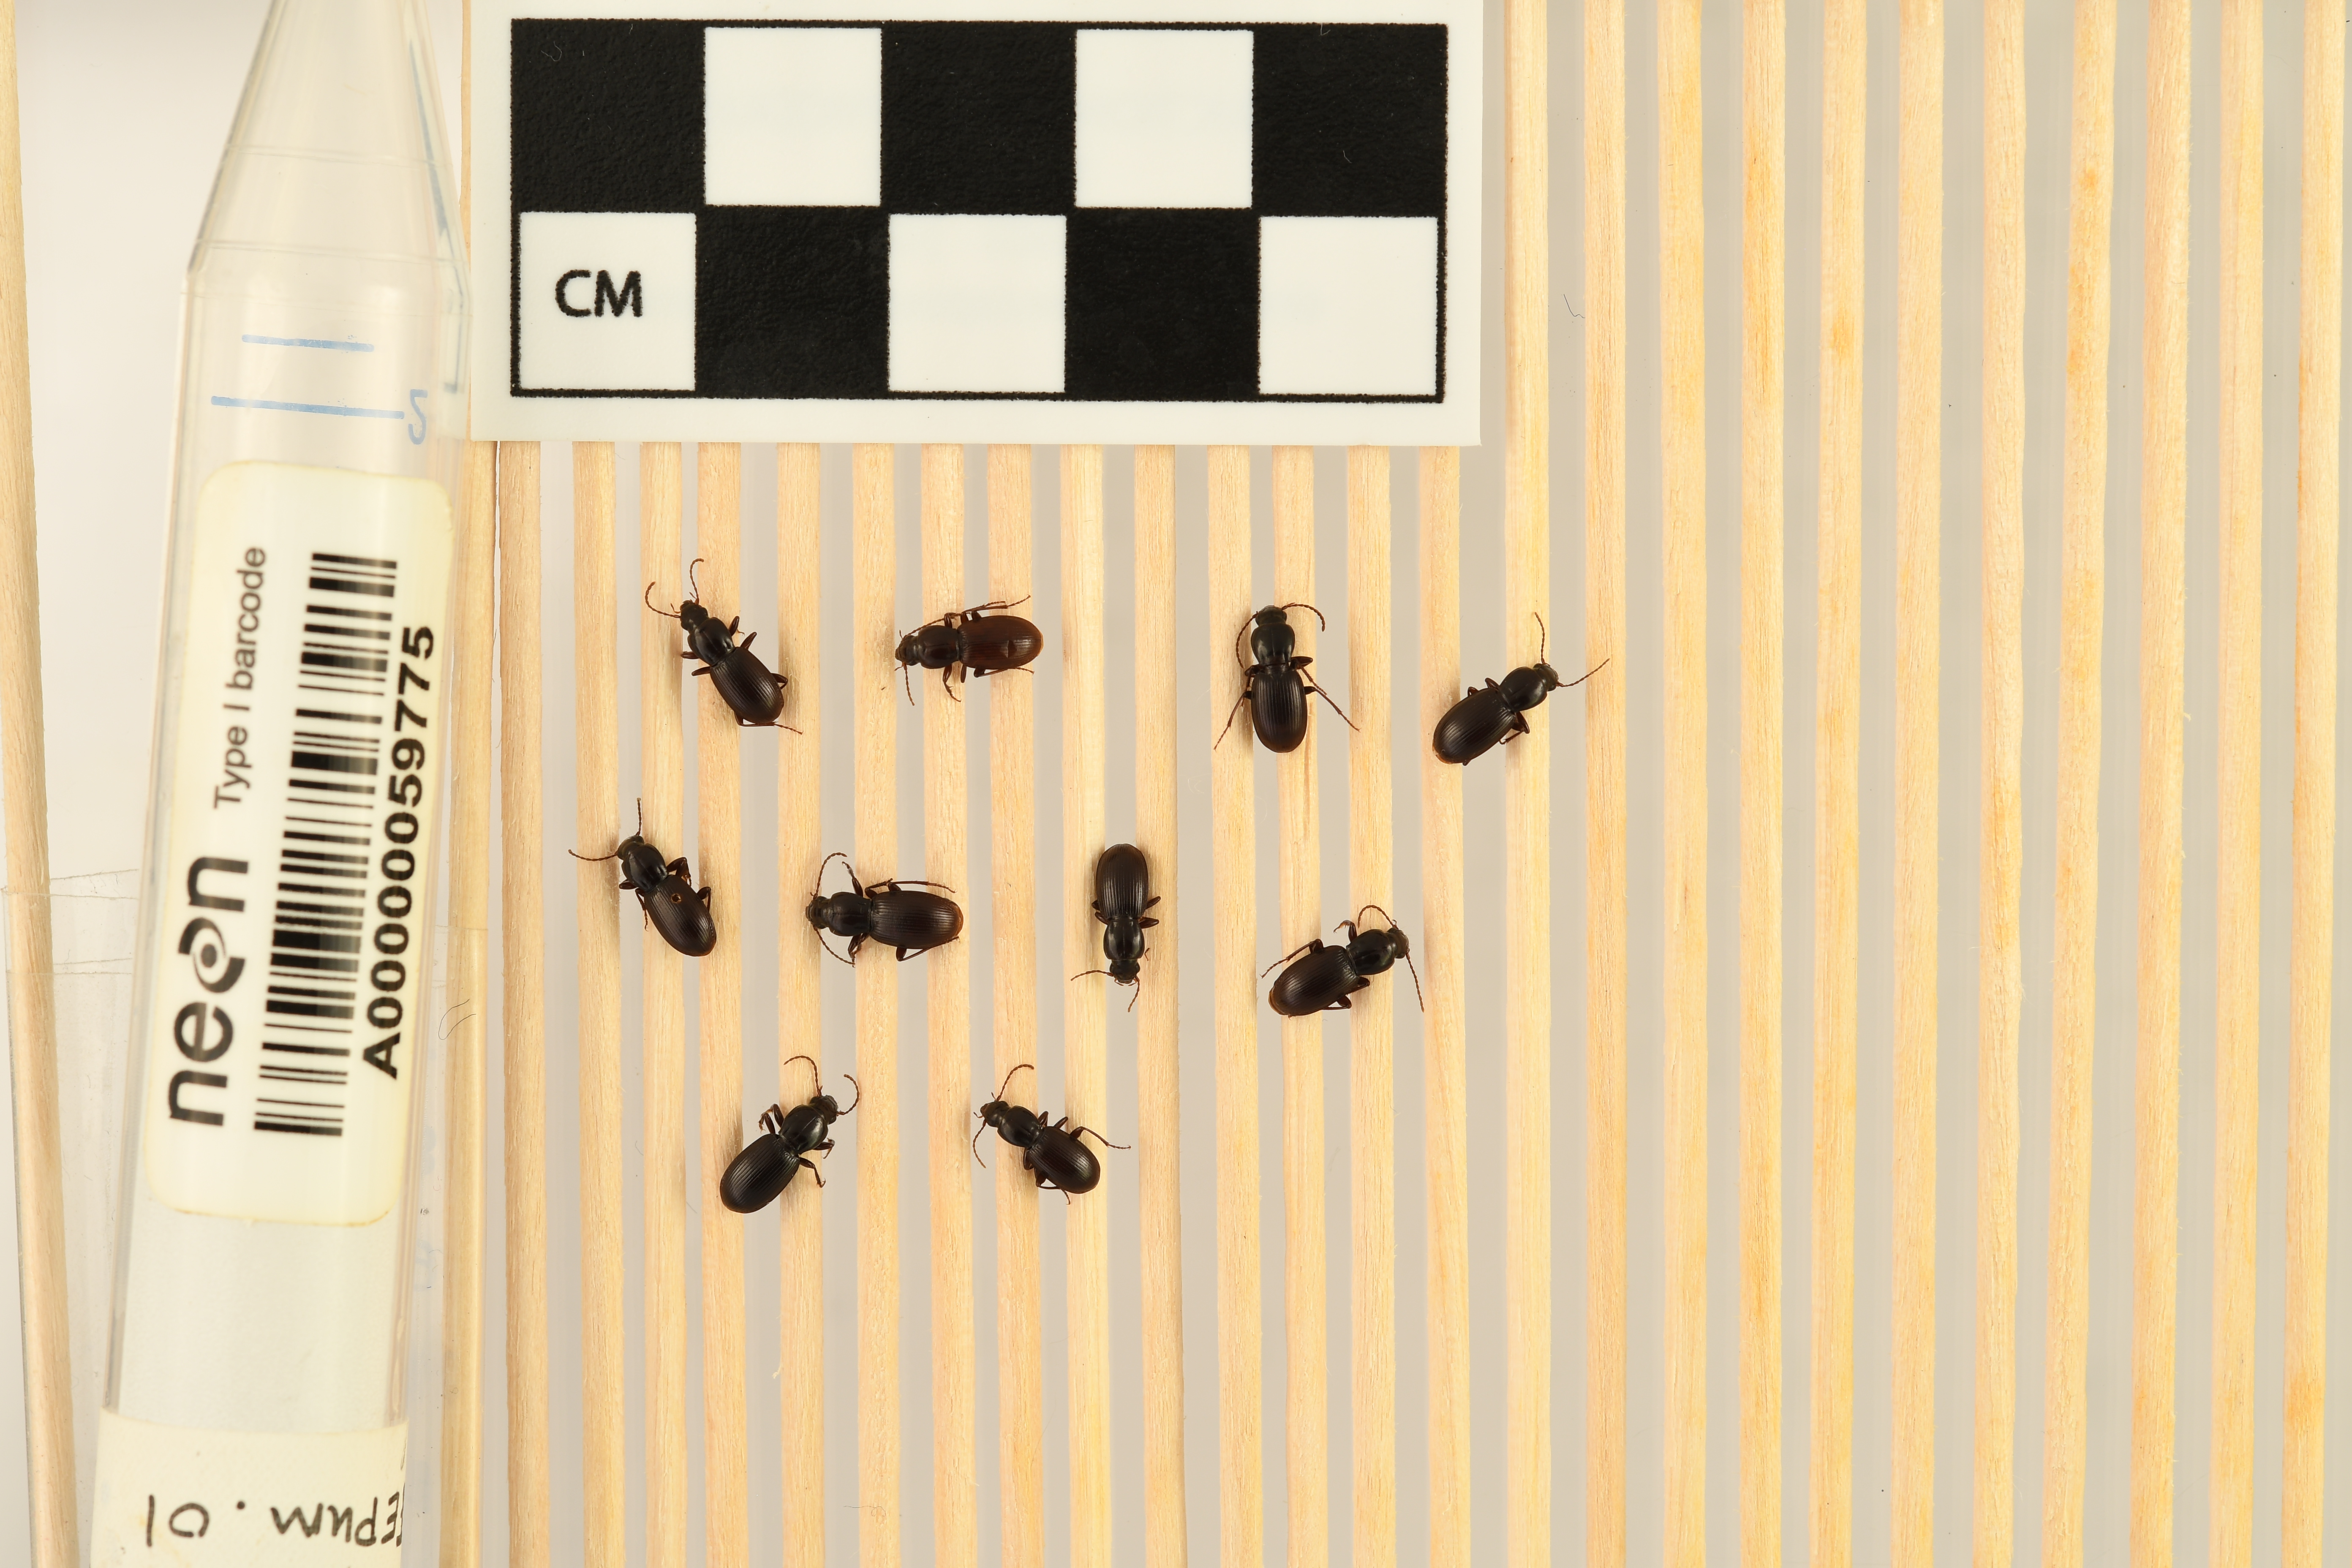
Pterostichus pumilus — Abby Road NEON, plot ABBY_011. Beetle 1, ElytraLength: 0.4267 cm (lying flat: Yes)

Pterostichus pumilus — Abby Road NEON, plot ABBY_011. Beetle 1, ElytraWidth: 0.2399 cm (lying flat: Yes)

Pterostichus pumilus — Abby Road NEON, plot ABBY_011. Beetle 2, ElytraLength: 0.4505 cm (lying flat: Yes)

Pterostichus pumilus — Abby Road NEON, plot ABBY_011. Beetle 2, ElytraWidth: 0.2451 cm (lying flat: Yes)

Pterostichus pumilus — Abby Road NEON, plot ABBY_011. Beetle 3, ElytraLength: 0.4389 cm (lying flat: Yes)

Pterostichus pumilus — Abby Road NEON, plot ABBY_011. Beetle 3, ElytraWidth: 0.2586 cm (lying flat: Yes)

Pterostichus pumilus — Abby Road NEON, plot ABBY_011. Beetle 4, ElytraLength: 0.4519 cm (lying flat: Yes)

Pterostichus pumilus — Abby Road NEON, plot ABBY_011. Beetle 4, ElytraWidth: 0.2544 cm (lying flat: Yes)

Pterostichus pumilus — Abby Road NEON, plot ABBY_011. Beetle 5, ElytraLength: 0.4706 cm (lying flat: Yes)

Pterostichus pumilus — Abby Road NEON, plot ABBY_011. Beetle 5, ElytraWidth: 0.2451 cm (lying flat: Yes)

Pterostichus pumilus — Abby Road NEON, plot ABBY_011. Beetle 6, ElytraLength: 0.4907 cm (lying flat: Yes)

Pterostichus pumilus — Abby Road NEON, plot ABBY_011. Beetle 6, ElytraWidth: 0.2718 cm (lying flat: Yes)

Pterostichus pumilus — Abby Road NEON, plot ABBY_011. Beetle 7, ElytraLength: 0.3973 cm (lying flat: Yes)

Pterostichus pumilus — Abby Road NEON, plot ABBY_011. Beetle 7, ElytraWidth: 0.2385 cm (lying flat: Yes)

Pterostichus pumilus — Abby Road NEON, plot ABBY_011. Beetle 8, ElytraLength: 0.4567 cm (lying flat: Yes)

Pterostichus pumilus — Abby Road NEON, plot ABBY_011. Beetle 8, ElytraWidth: 0.2669 cm (lying flat: Yes)

Pterostichus pumilus — Abby Road NEON, plot ABBY_011. Beetle 9, ElytraLength: 0.4636 cm (lying flat: Yes)

Pterostichus pumilus — Abby Road NEON, plot ABBY_011. Beetle 9, ElytraWidth: 0.2576 cm (lying flat: Yes)

Pterostichus pumilus — Abby Road NEON, plot ABBY_011. Beetle 10, ElytraLength: 0.4013 cm (lying flat: Yes)

Pterostichus pumilus — Abby Road NEON, plot ABBY_011. Beetle 10, ElytraWidth: 0.2358 cm (lying flat: Yes)